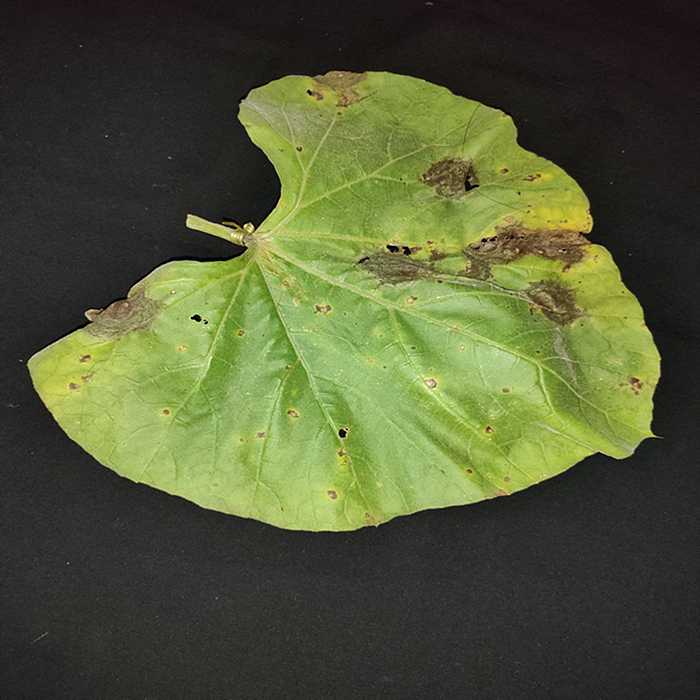
Plant: Bottle gourd
Label: Downey mildew